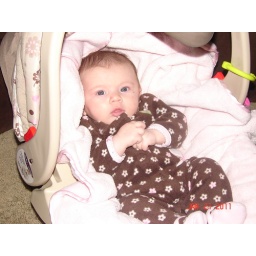
Chloe relaxing in her car seat on Jan 21, 2011.